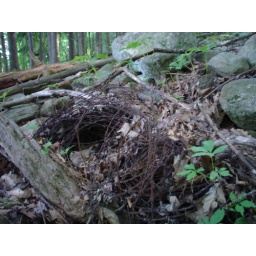
barbed wire from farming days, stone wall in background